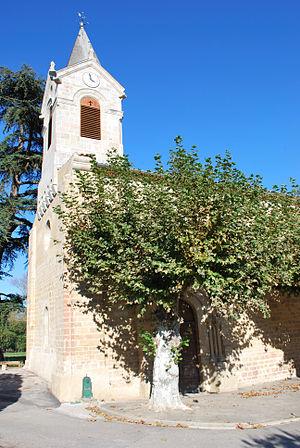
Eglise romane ancien prieuré qui fut certaiement à l'origine du village
Bages
Manses est une commune française, située dans le département de l'Ariège en région Occitanie.